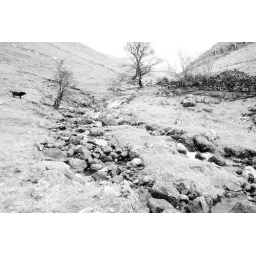
meg in black and white